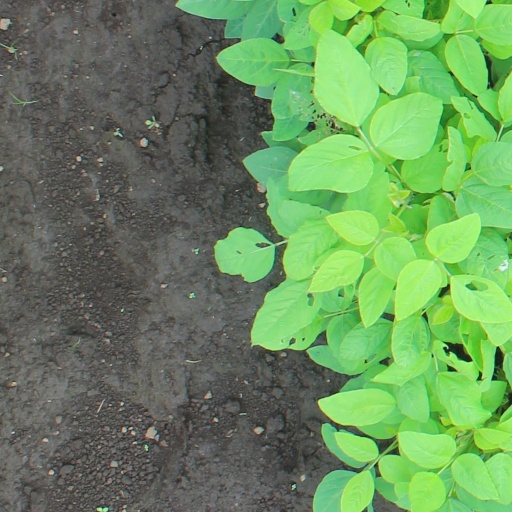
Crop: soybean